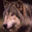
Label: wolf